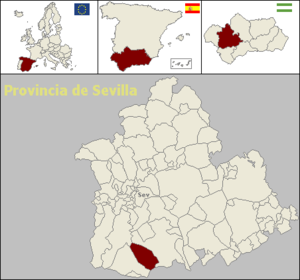
Las Cabezas de San Juan est une commune située dans la province de Séville de la communauté autonome d’Andalousie en Espagne.